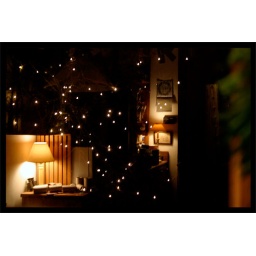
Looking out of the door in my mums kitchen